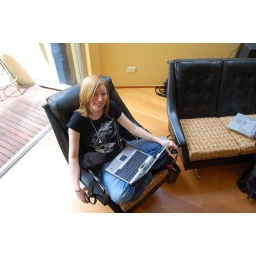
office in a chair